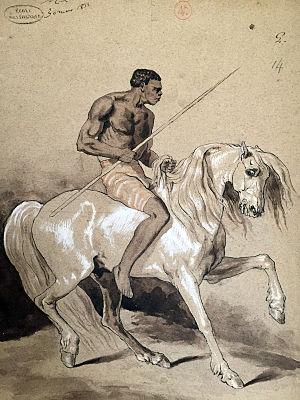
Dessin fait par Paul Emile Flye Sainte Marie à l'école Polytechnique en 1852
Paul Émile Flye-Sainte-Marie est un officier et homme politique français né le 21 septembre 1830 à Vitry-le-François et décédé le 8 octobre 1896 à Kerguen, Arradon.